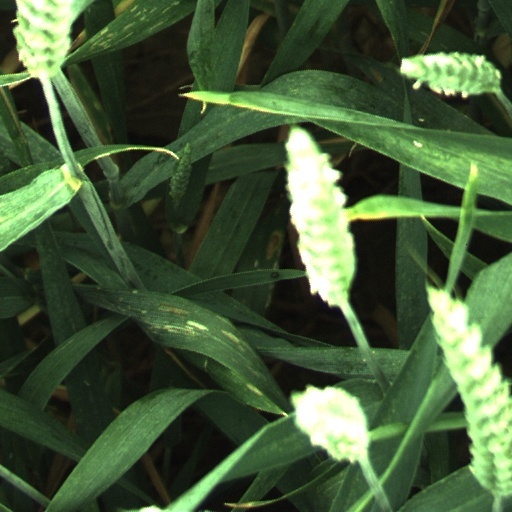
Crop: wheat